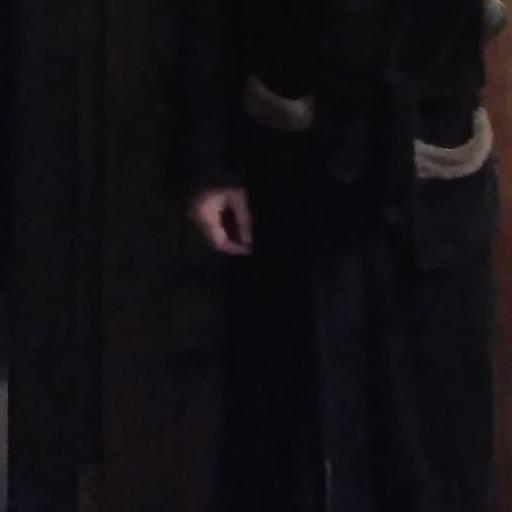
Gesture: no_gesture